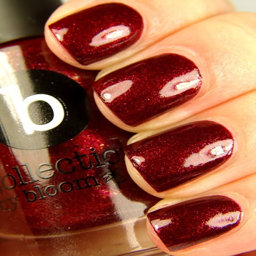
a coat of glitter in between layers of color